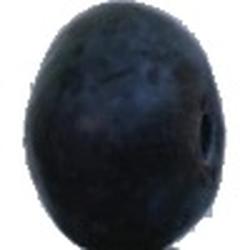
Label: Blueberry